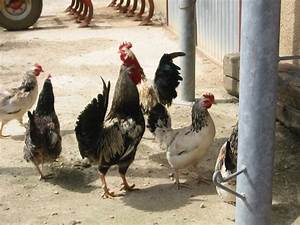
Label: gallina